404 Arsinoë

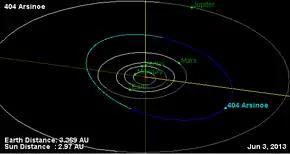
Orbital diagram

404 Arsinoë (from Greek Ἀρσινόη "Arsĭnŏē") is a large main-belt asteroid. It is classified as a C-type asteroid and is probably composed of carbonaceous material.